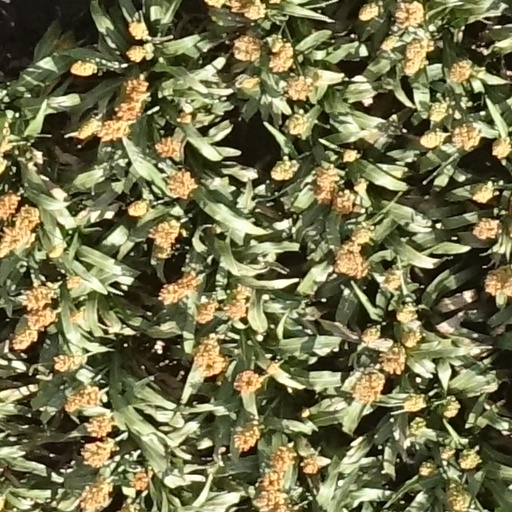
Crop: sorghum